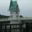
Label: bridge